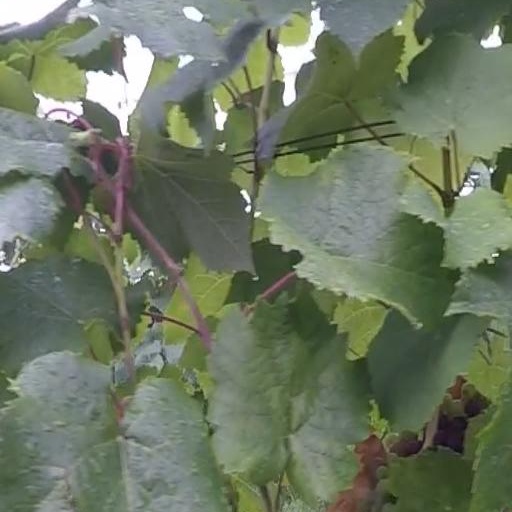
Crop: grape